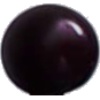
Label: Cherry Wax Black 1